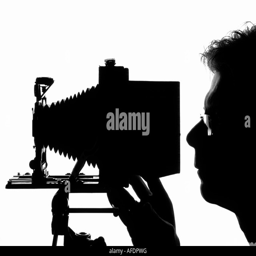
black and white silhouette of a person using an antique camera